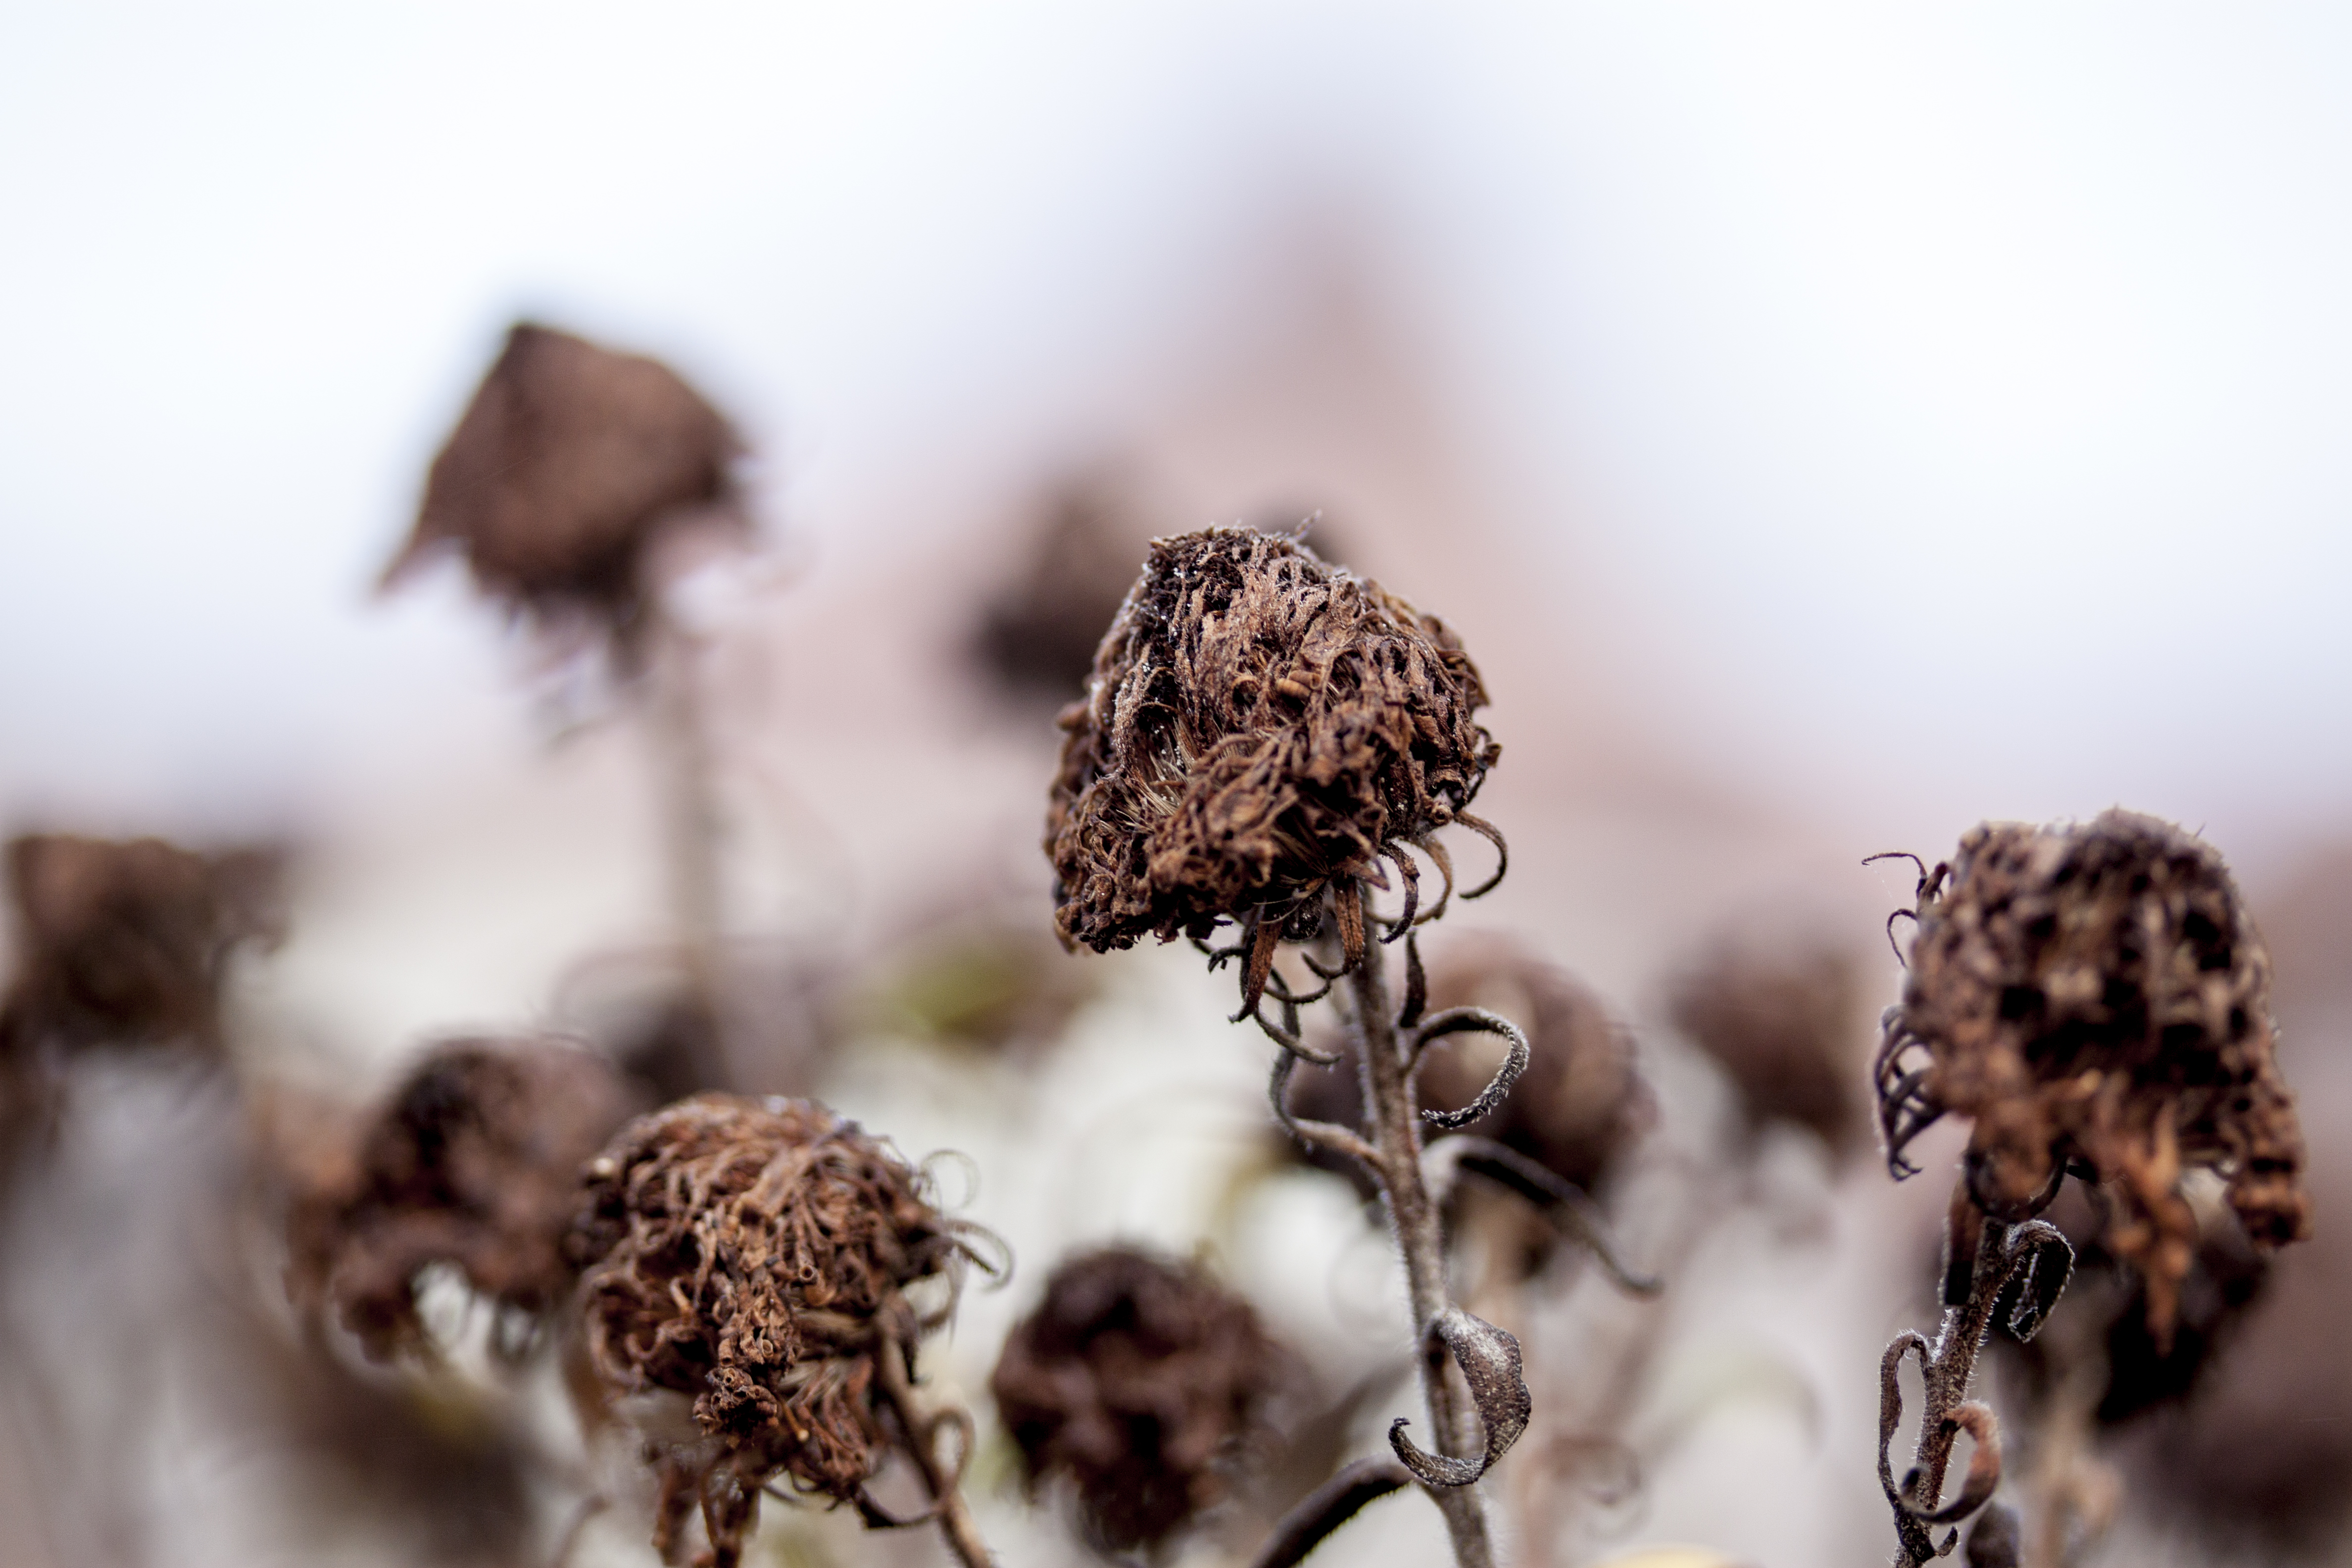
branch, plant, photography, leaf, flower, food, spring, brown, soil, flora, season, close up, uk, peterborough, macro photography, flavor